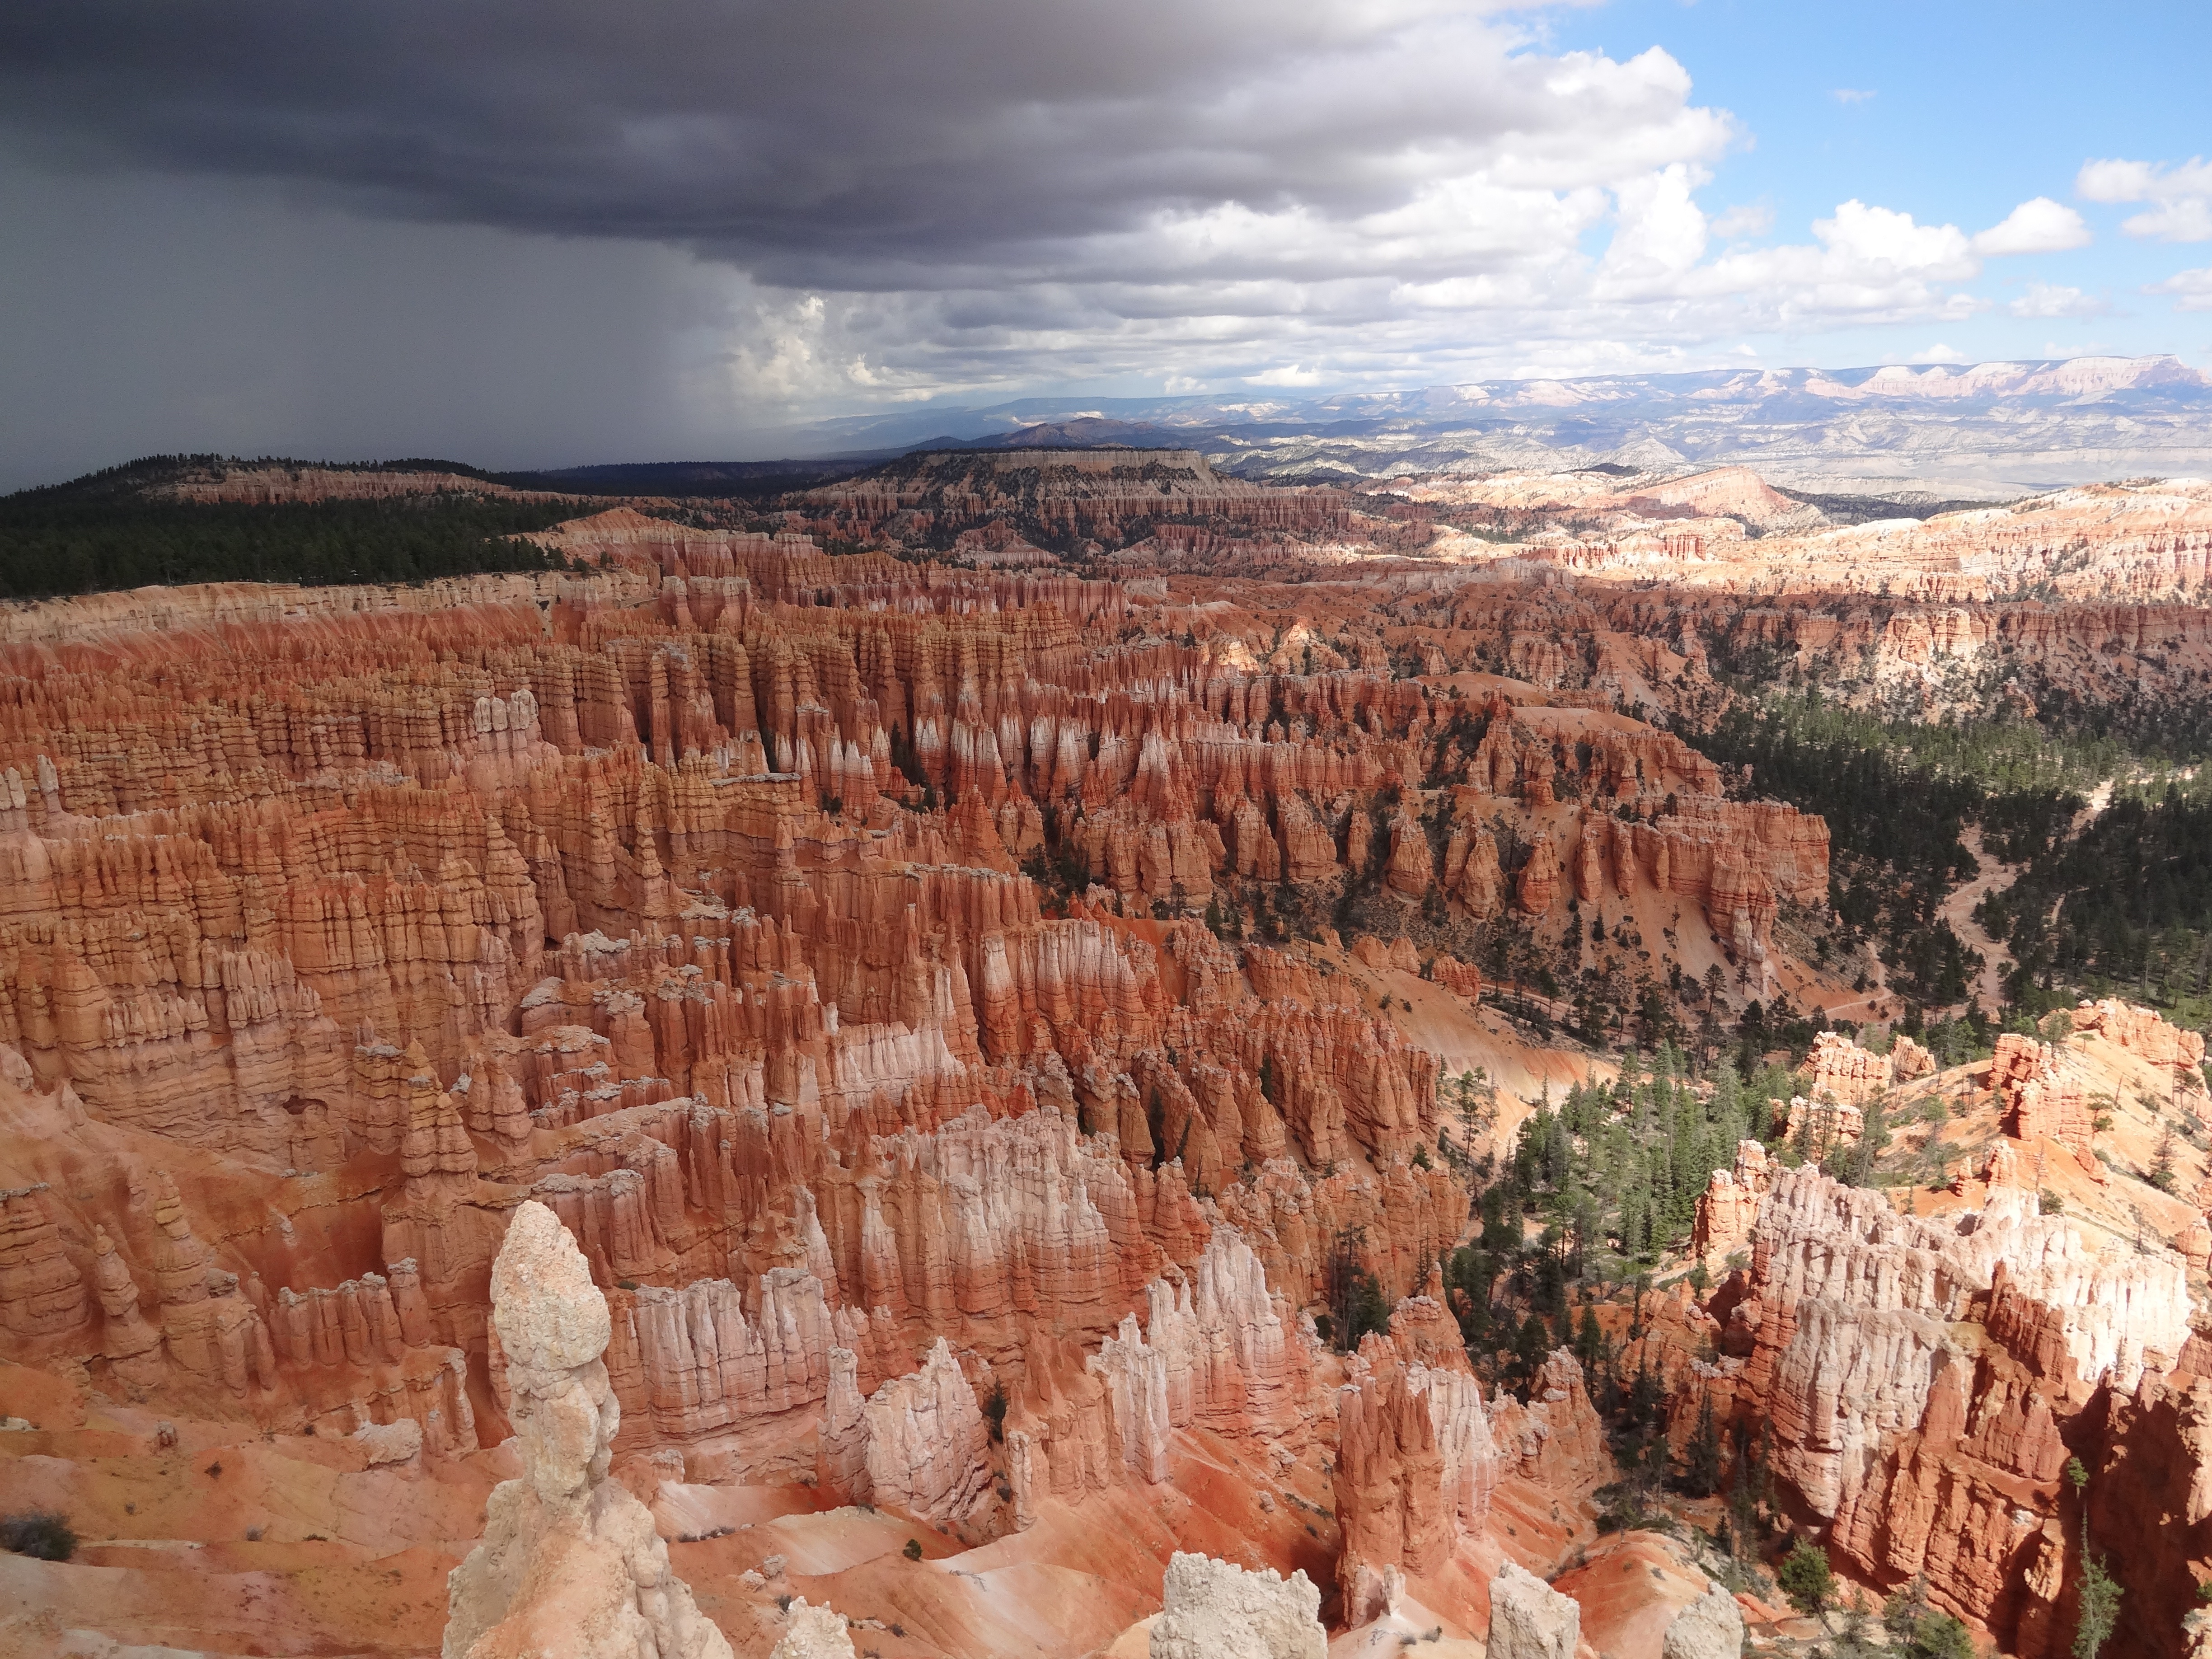
formation, canyon, national park, geology, badlands, plateau, wadi, landform, geographical feature